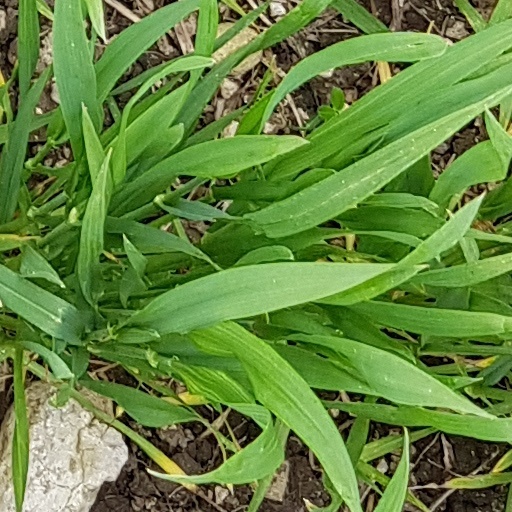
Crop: wheat